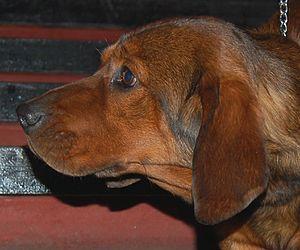
Le basset des Alpes est une race de chiens originaire d'Autriche. C'est un chien courant de type basset, construit dans la robustesse. La robe à poil court est fauve unicolore ou noire et feu. C'est un chien de chasse notamment utilisé comme chien de recherche au sang des ongulés ou comme chien courant sur le lièvre et le renard.